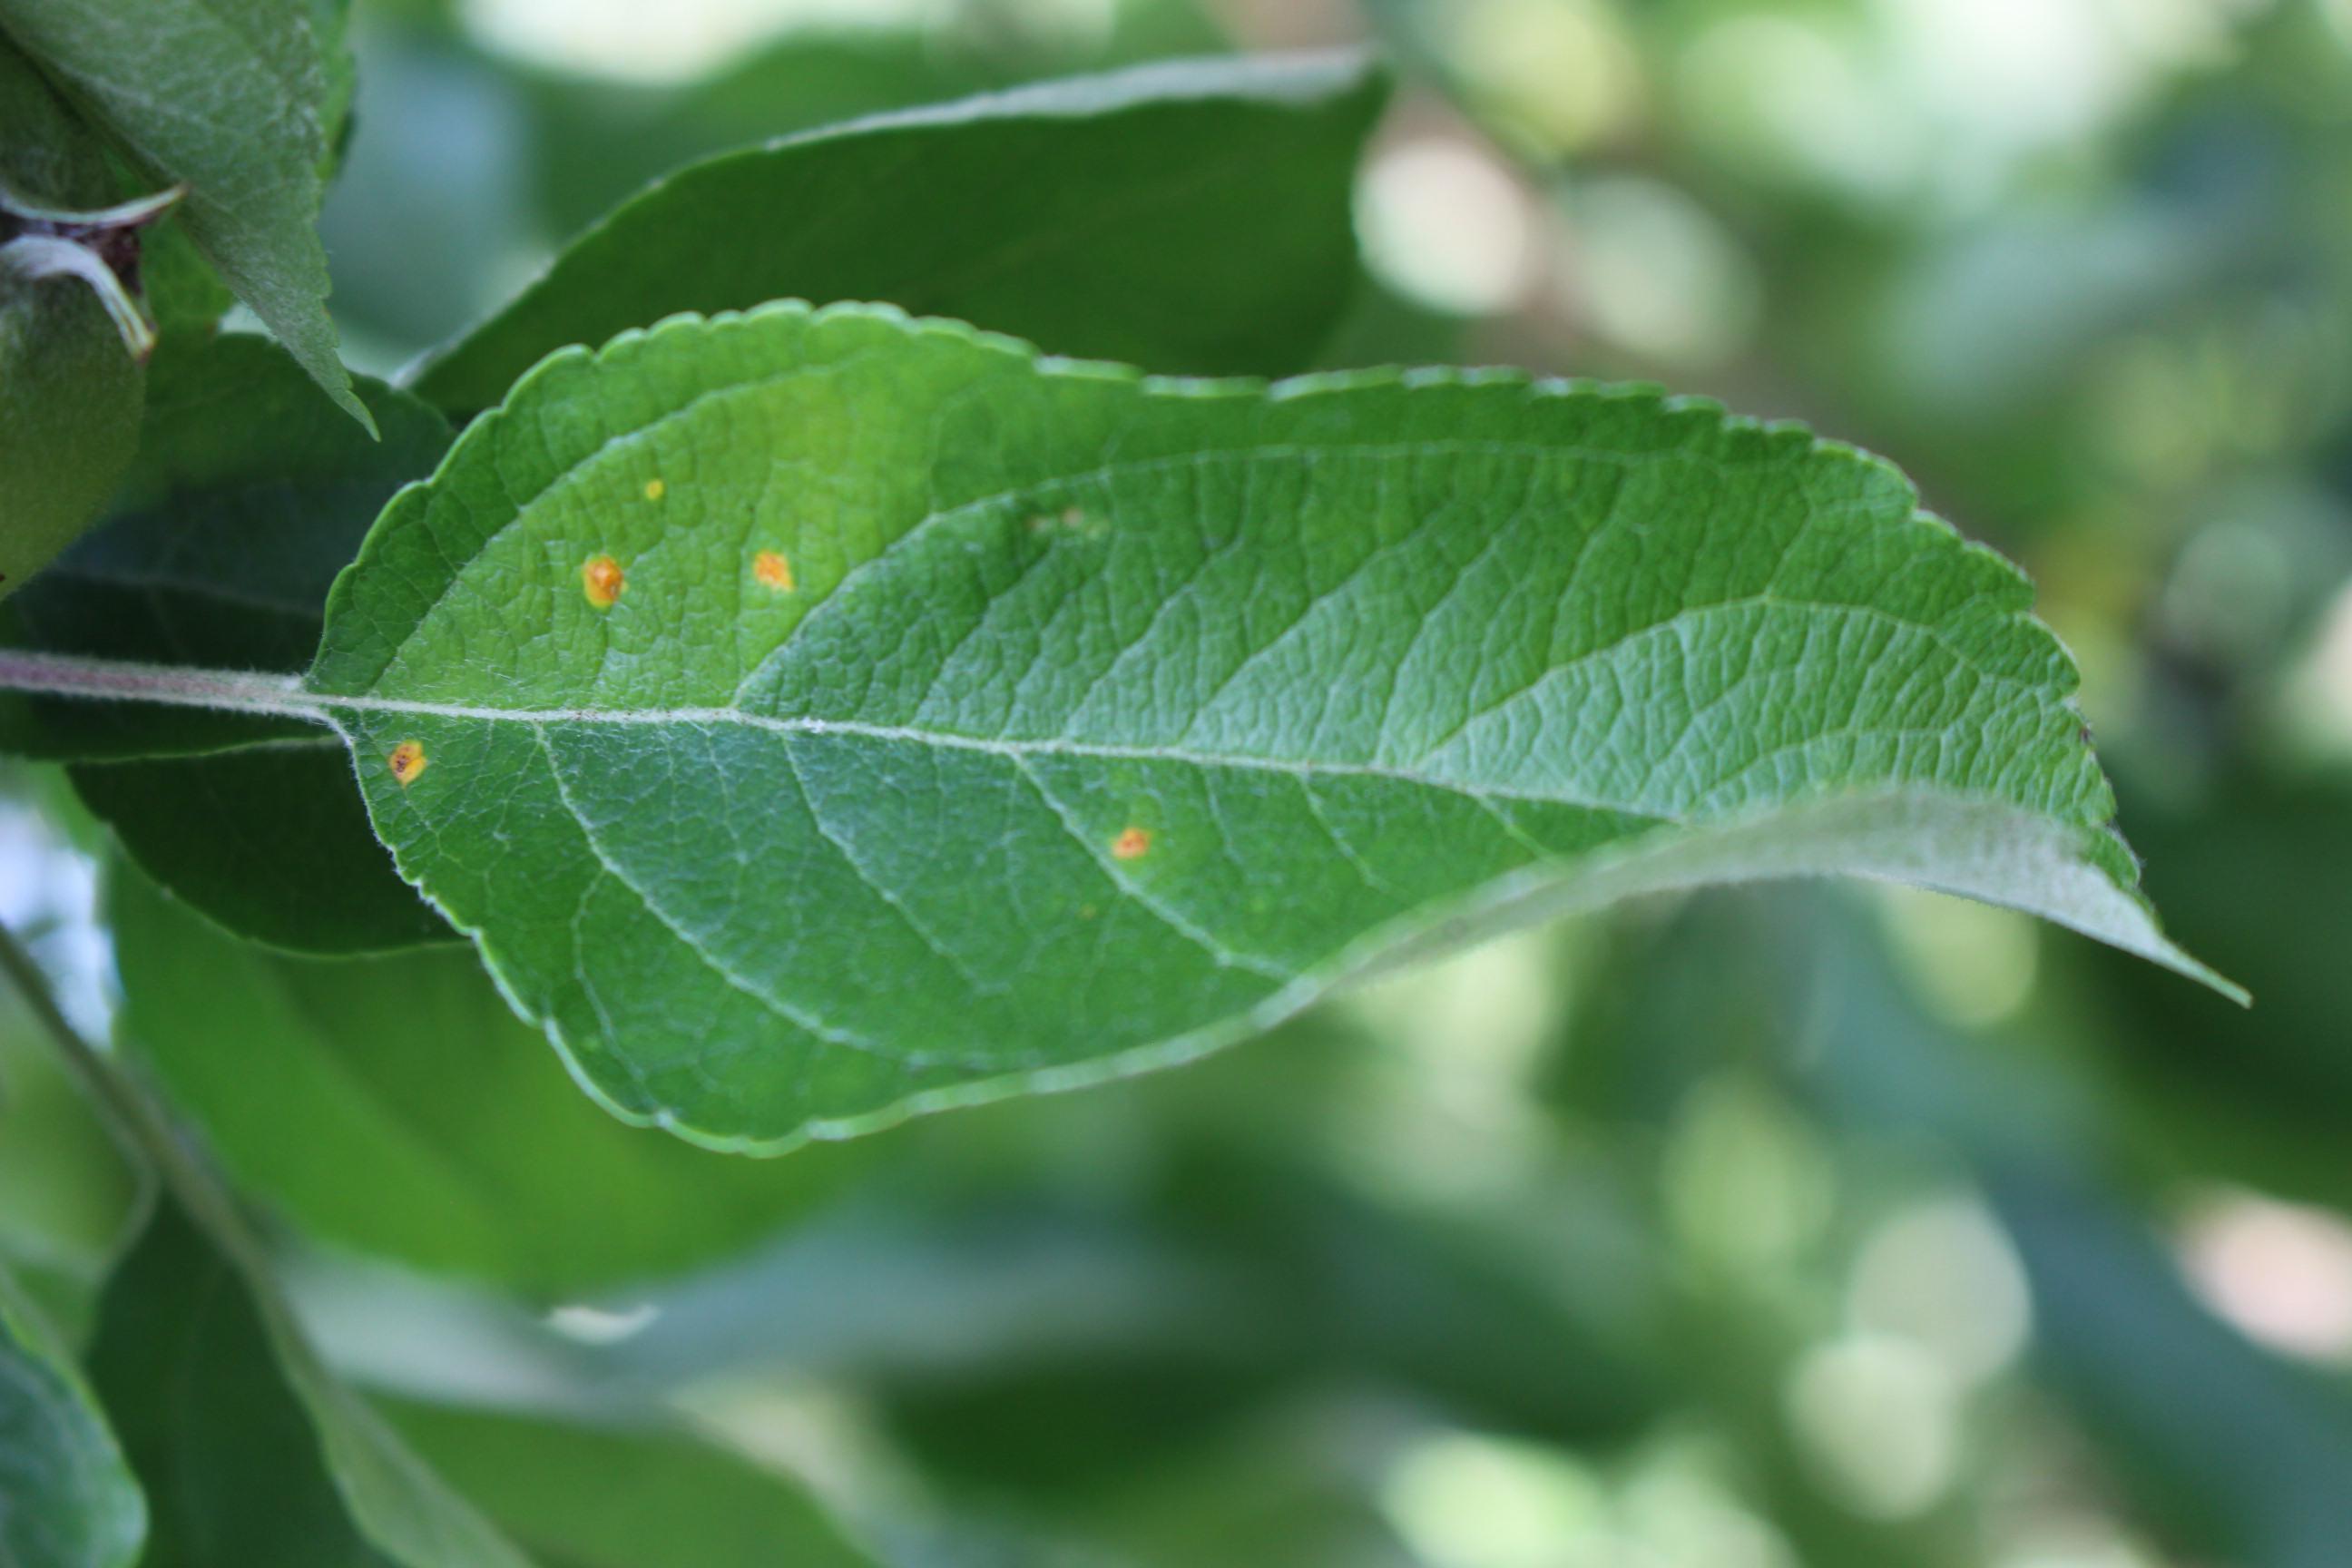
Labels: rust